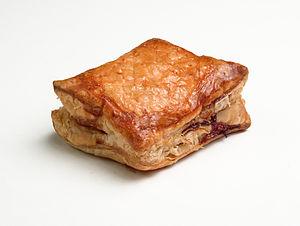
Rissole à la poire Blesson, fabricant société #thomasleprince Pâtisserie savoyarde à base de compote de poires Blesson (variété ancienne savoyarde)
Les rzules, rjeûles ou rjoules sont un mets traditionnel savoyard ressemblant à des petits chaussons de pâte feuilletée garnis avec de la compotée de pommes, de poires ou encore avec de la confiture. Ce mets était traditionnellement préparé en grande quantité durant l'automne et lors des fêtes de fin d'année ou des mariages.
Les rissoles sont des pâtisseries fourrées dont plusieurs pays possèdent des variantes.